Irish State Coach

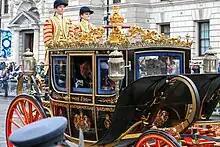
Irish State Coach

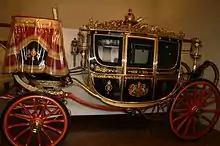
The Irish State Coach on public display at the Royal Mews

The Irish State Coach is an enclosed, four-horse-drawn carriage used by the British royal family. It is the traditional horse-drawn coach in which the British monarch travels from Buckingham Palace to the Palace of Westminster to formally open the new legislative session of the UK Parliament.